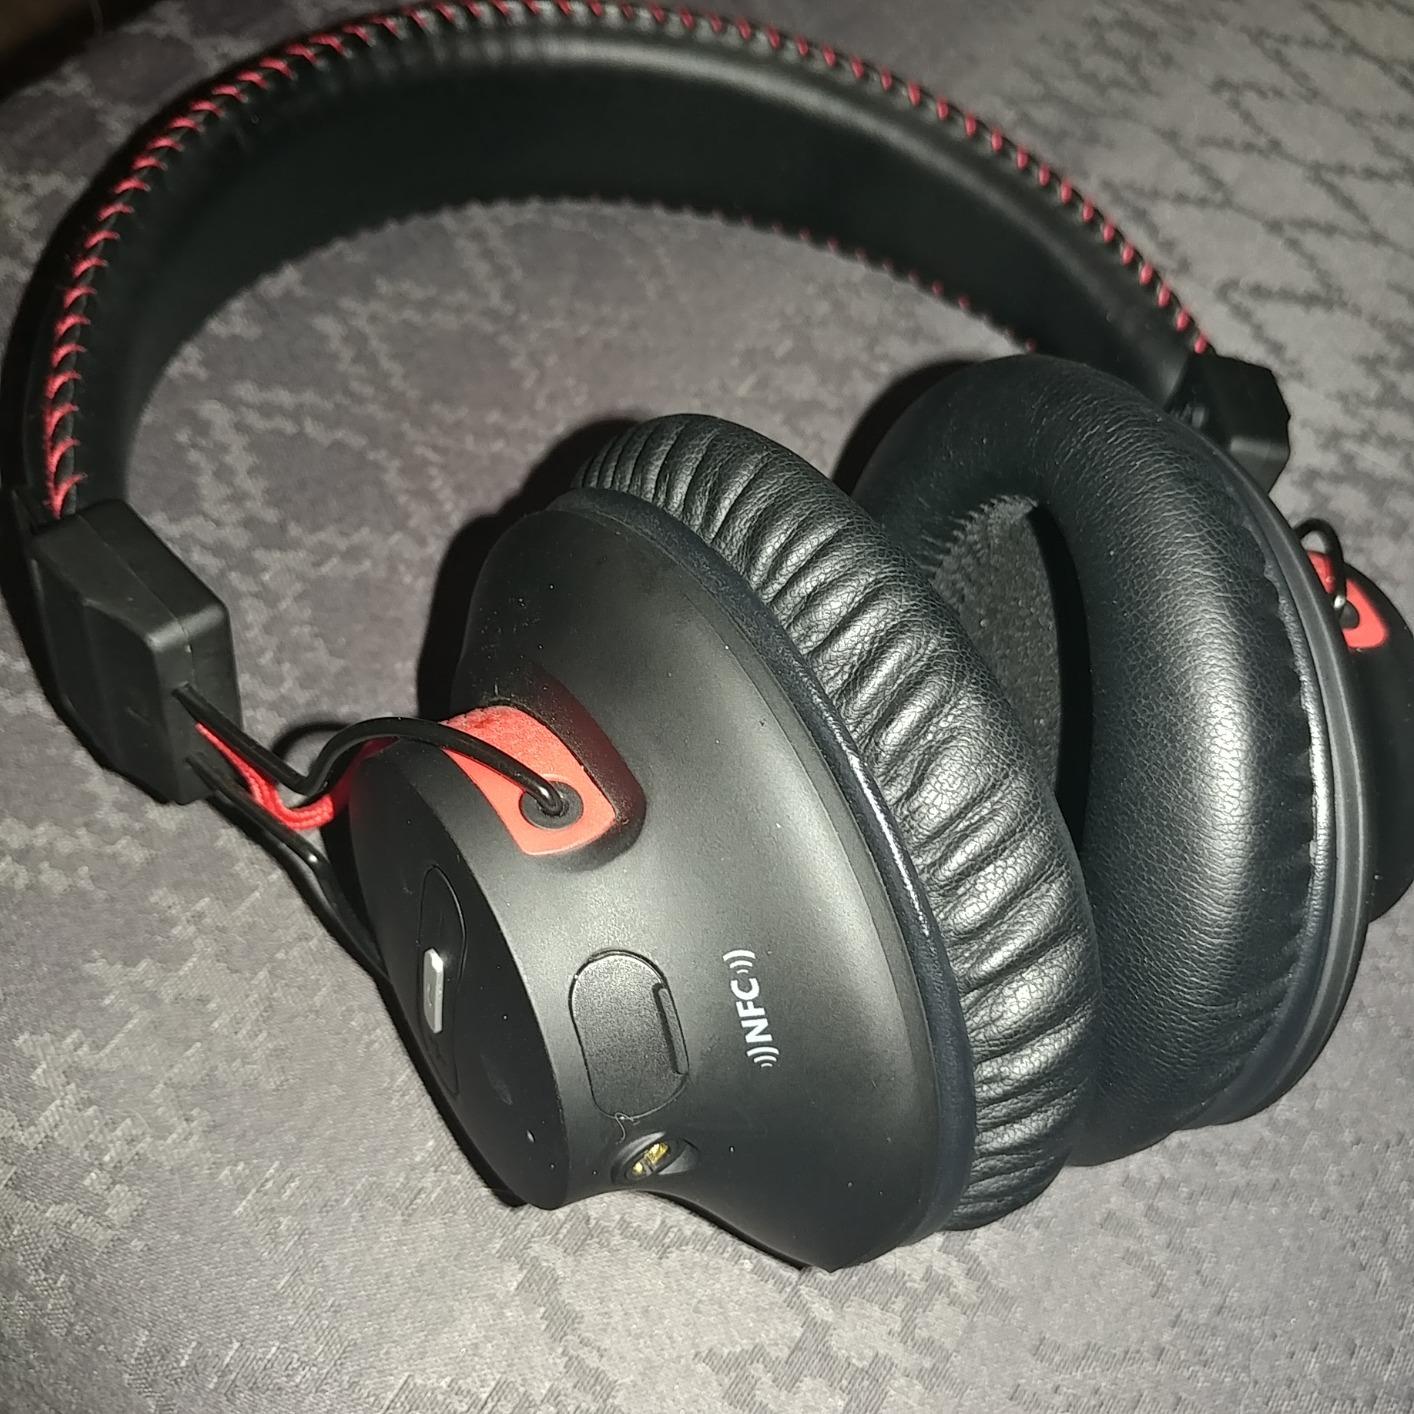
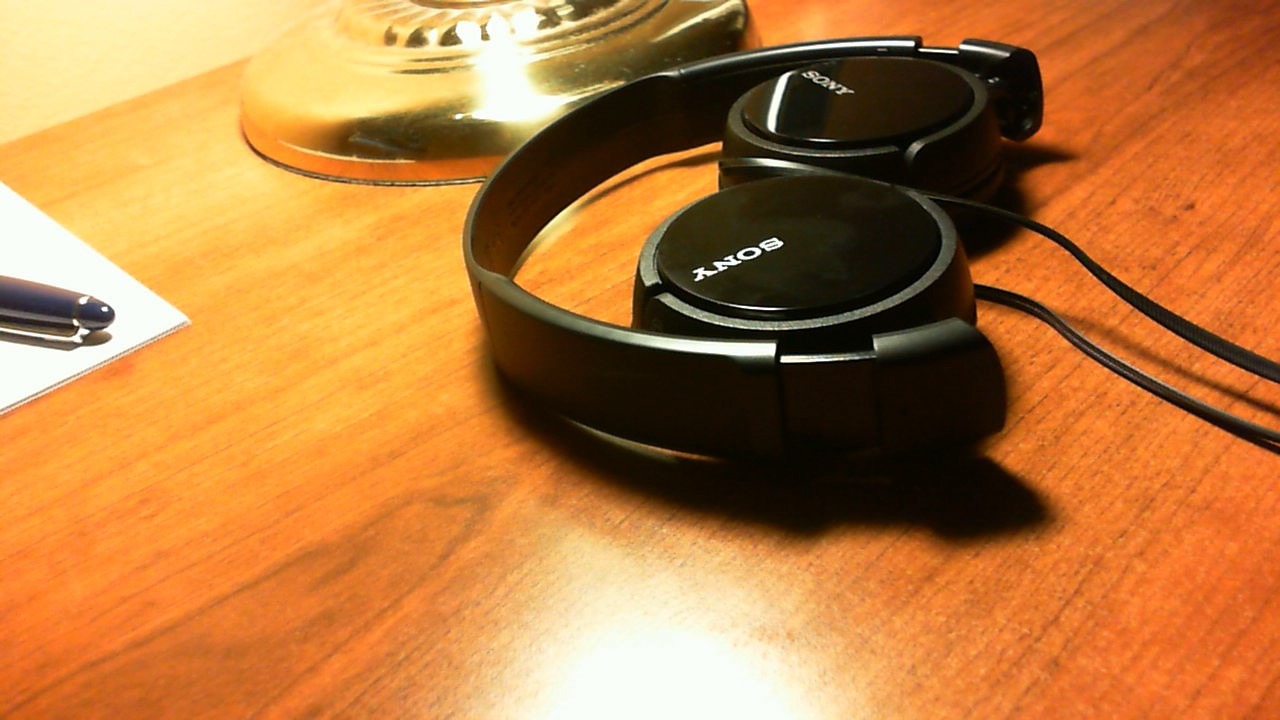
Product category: headphones
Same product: no